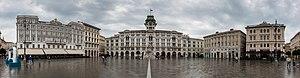
La piazza Unità d'Italia est la place publique principale de la ville de Trieste, en Italie, et est dès lors, en tant que telle, également appelée piazza Grande. Située dans le centre-ville au pied de la colline de San Giusto, elle relie les quartiers limitrophes de Borgo Teresiano et Giuseppino Borgo. Rectangulaire, elle est bordée sur trois côtés de bâtiments néoclassiques et baroques tandis que le golfe de Trieste, composante de l'Adriatique, longe son quatrième côté à l'ouest. Sa superficie fait d'elle la plus vaste d'Europe parmi celles qui s'ouvrent ainsi sur la mer.
Trieste [tri.ˈɛsː.te] est une ville italienne située au pied des Alpes dinariques sur la mer Adriatique au bord du golfe de Trieste et de la baie de Muggia, à proximité de la frontière italo-slovène. Elle est le chef-lieu de la région autonome de Frioul-Vénétie Julienne et de la province de Trieste.